Rubén Garabaya

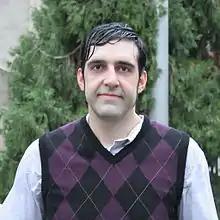
Garabaya in 2008

Rubén Garabaya (born 15 September 1978) is a Spanish former handball player and current handball coach of RK Eurofarm Pelister. He was on the Spanish team that won the 2005 World Men's Handball Championship in Tunisia.